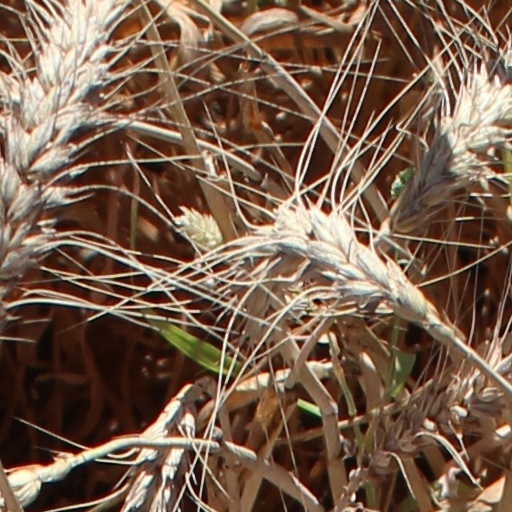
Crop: wheat